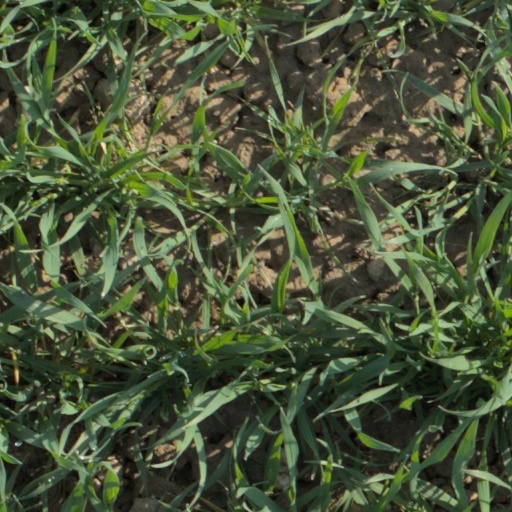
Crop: wheat